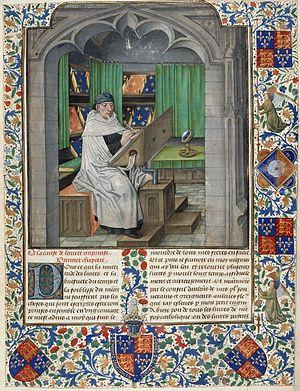
Miniature de Vincent de Beauvais comme moine dominicain, assis à son pupitre et écrivant le livre.